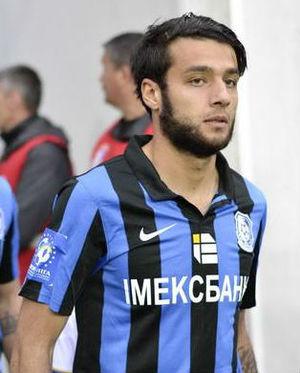
Tornike Okriashvili est un footballeur international géorgien né le 12 février 1992 à Roustavi. Il évolue au poste de milieu offensif.